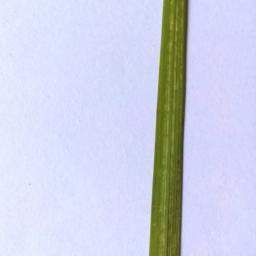
Label: Rice___Healthy